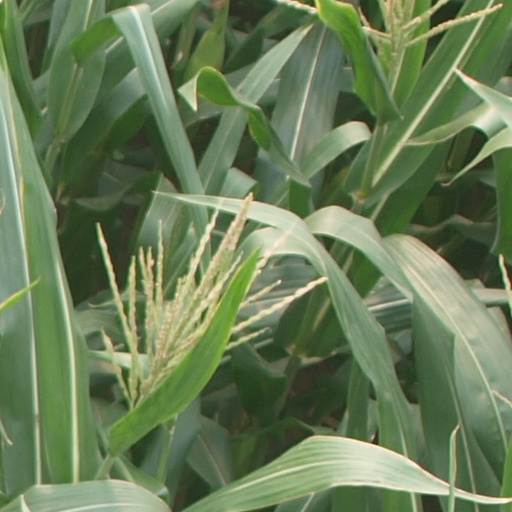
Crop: maize; corn